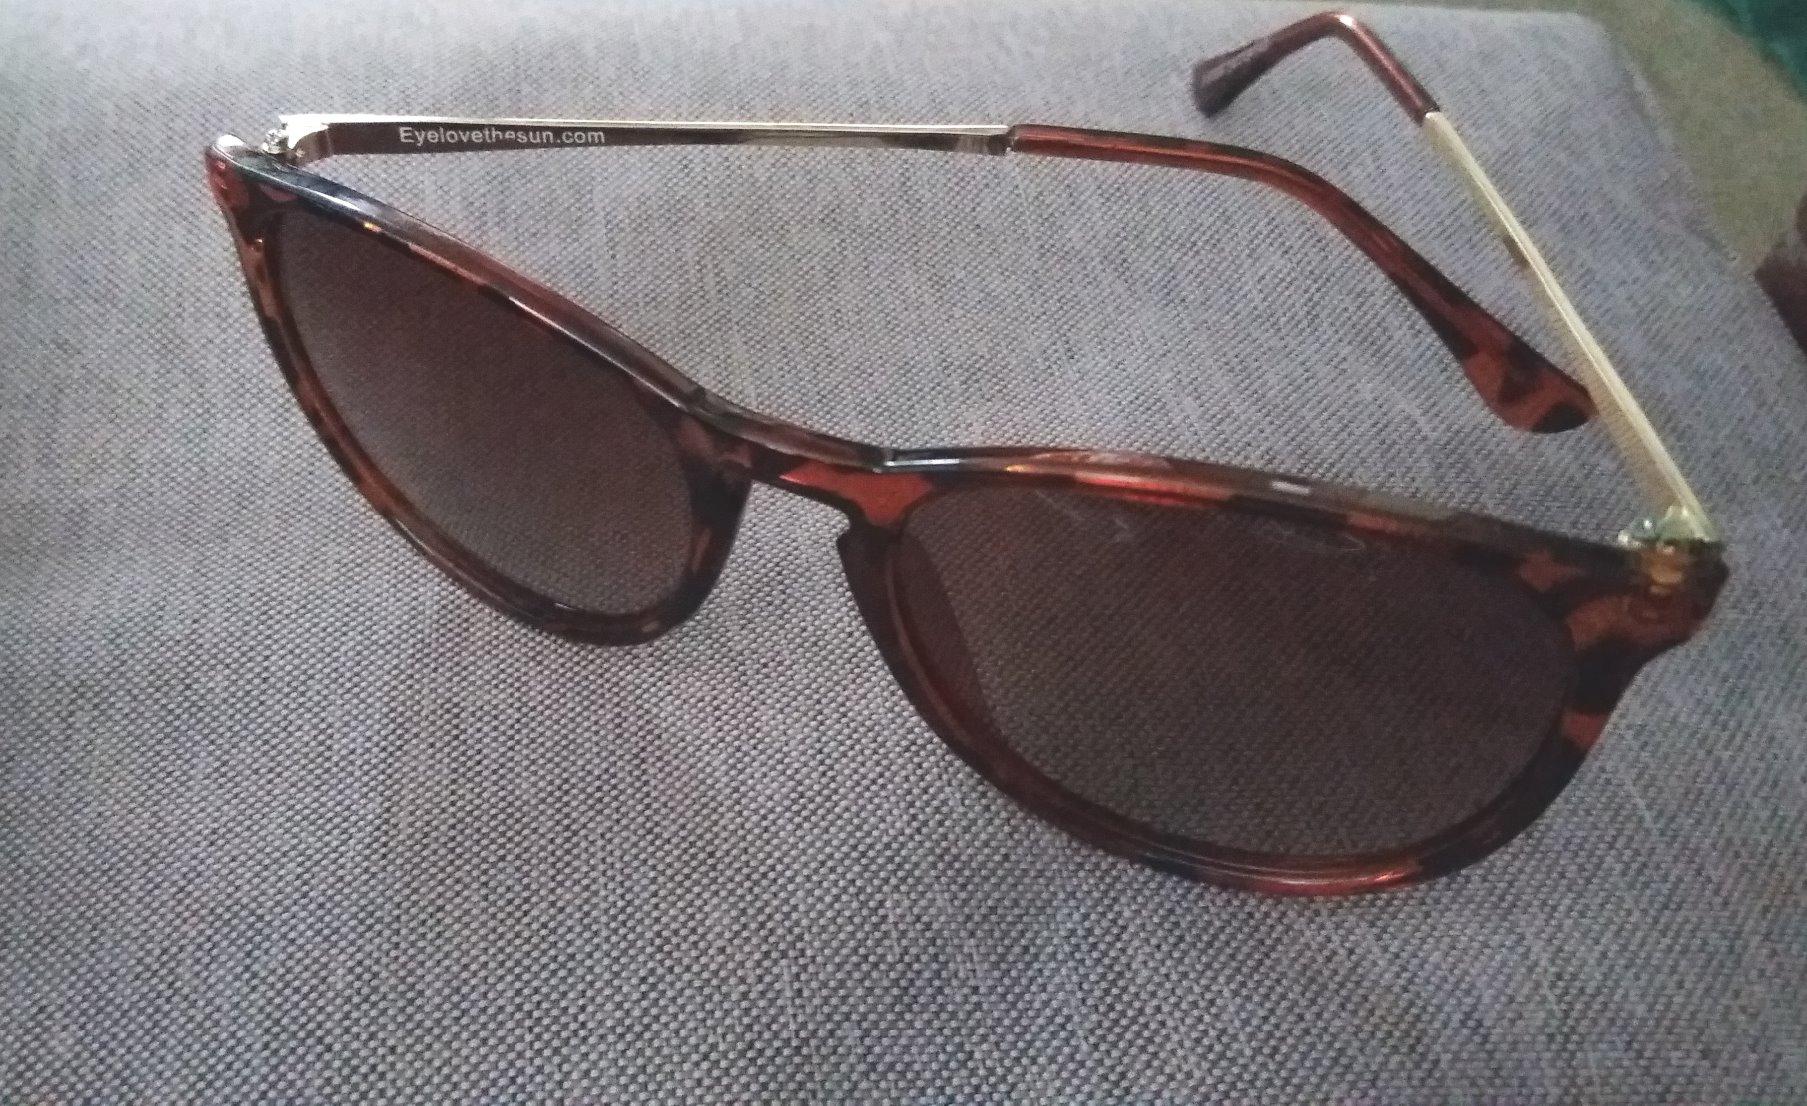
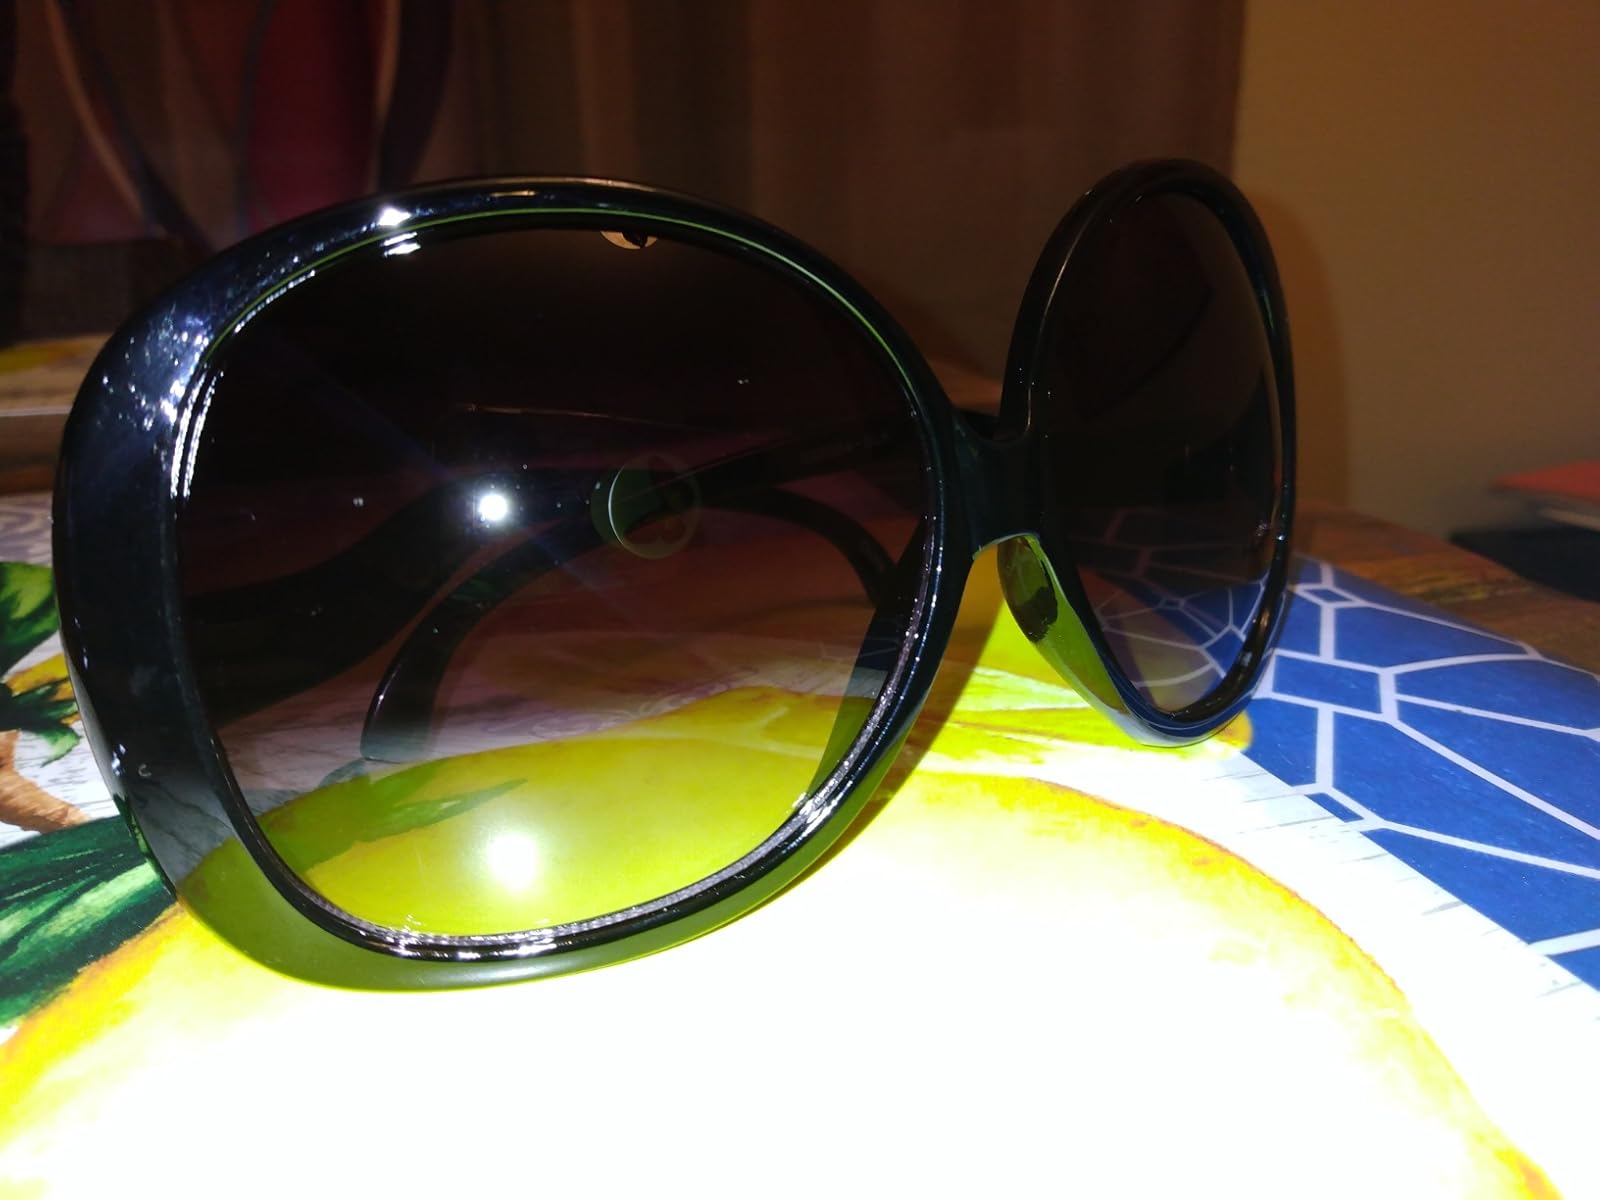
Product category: accessories_sunglasses
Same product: no